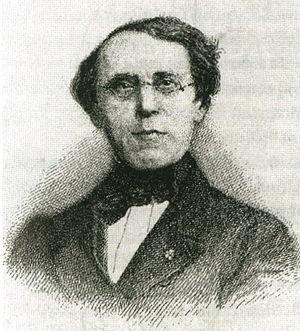
La liste qui suit comporte des écrivains belges d'expression néerlandaise ou française. Le terme "belges" est employé dans cet article de manière large. Il englobe les personnes de nationalité belge et celles qui sont nées ou décédées dans des communes de Belgique.
André Henri Constant Van Hasselt, né à Maastricht le 5 janvier 1806 et mort à Saint-Josse-ten-Noode le 1ᵉʳ décembre 1874, est un poète et historien belge.